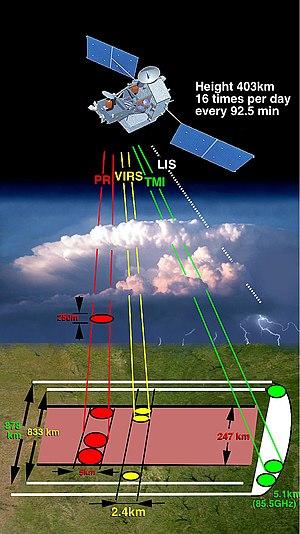
Schéma montrant la portée des différents instruments du satellite TRMM de la NASA
Tropical Rainfall Measuring Mission, ou TRMM, est la première mission spatiale conjointe des agences spatiales américaine et japonaise. Son objectif est d'étudier les précipitations tropicales et subtropicales qui représentent les deux tiers des précipitations terrestres. Il s'agit du premier satellite entièrement destiné à la mesure des précipitations. TRMM recueille initialement des données pour le programme de recherche sur le long terme destiné à modéliser les processus climatiques globaux. Mais il se révèle rapidement indispensable pour les prévisions météorologiques. Le satellite est lancé le 27 novembre 1997 depuis la base de lancement de Tanegashima, au Japon, pour une durée initiale de trois ans. La qualité des données recueillies et le caractère unique de l'engin spatial qui emporte pour la première fois dans l'espace un radar météorologique entraînent plusieurs prolongements de sa mission. Ayant épuisé les ergols indispensables pour maintenir son orbite, la NASA met fin à sa mission en avril 2015, soit dix-sept ans après le lancement et le satellite se désintègre dans l'atmosphère terrestre le 16 juin 2015.